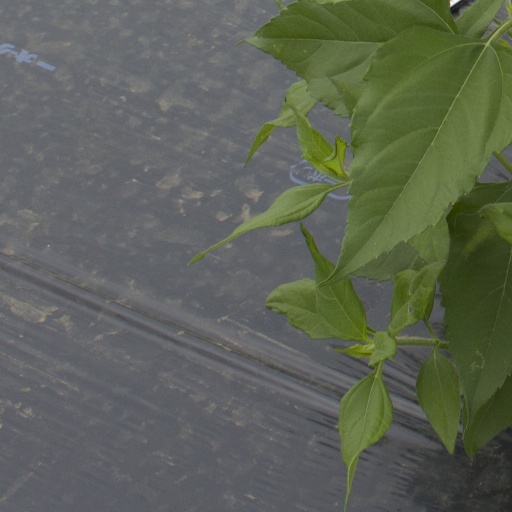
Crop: Jerusalem artichoke